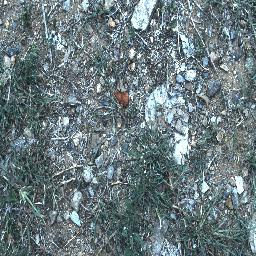
Label: negative